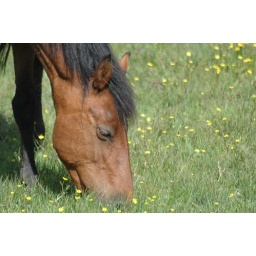
horse in new forest